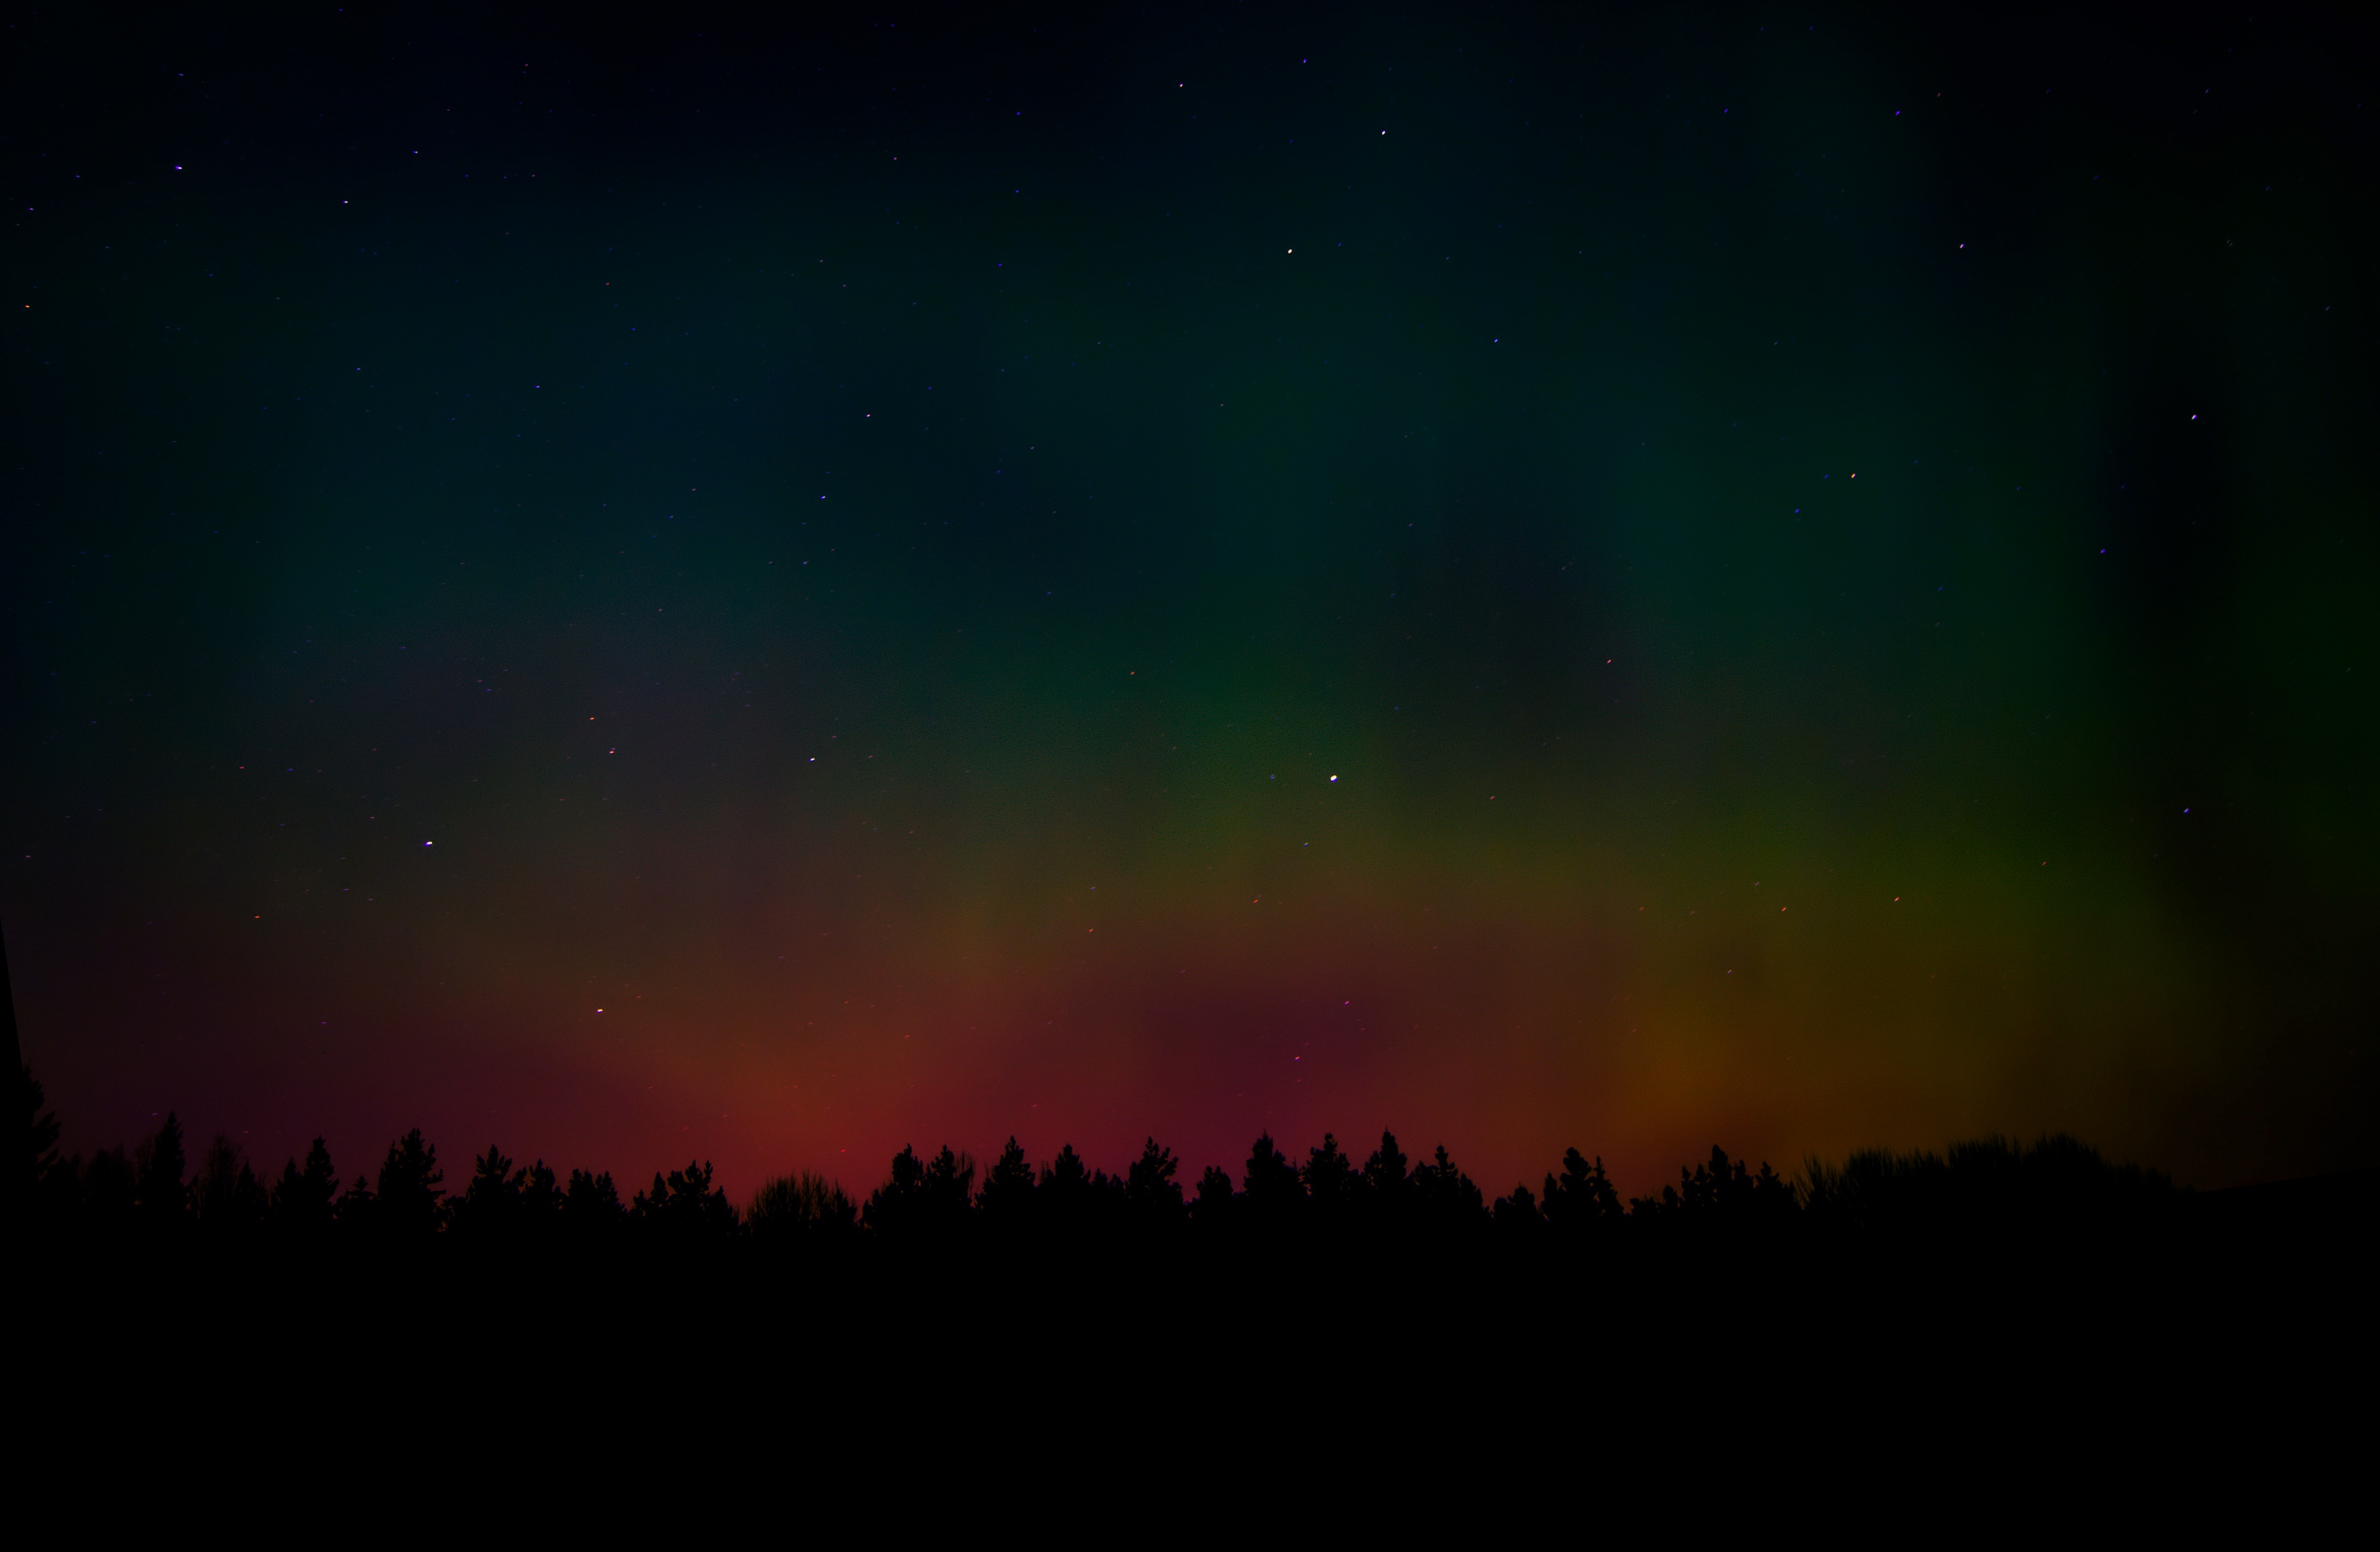
forest, silhouette, sky, night, atmosphere, aurora, colors, phenomenon, the northern lights, the stars